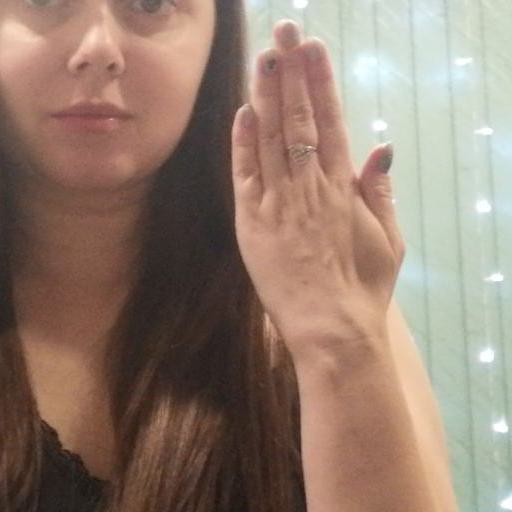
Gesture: stop_inverted